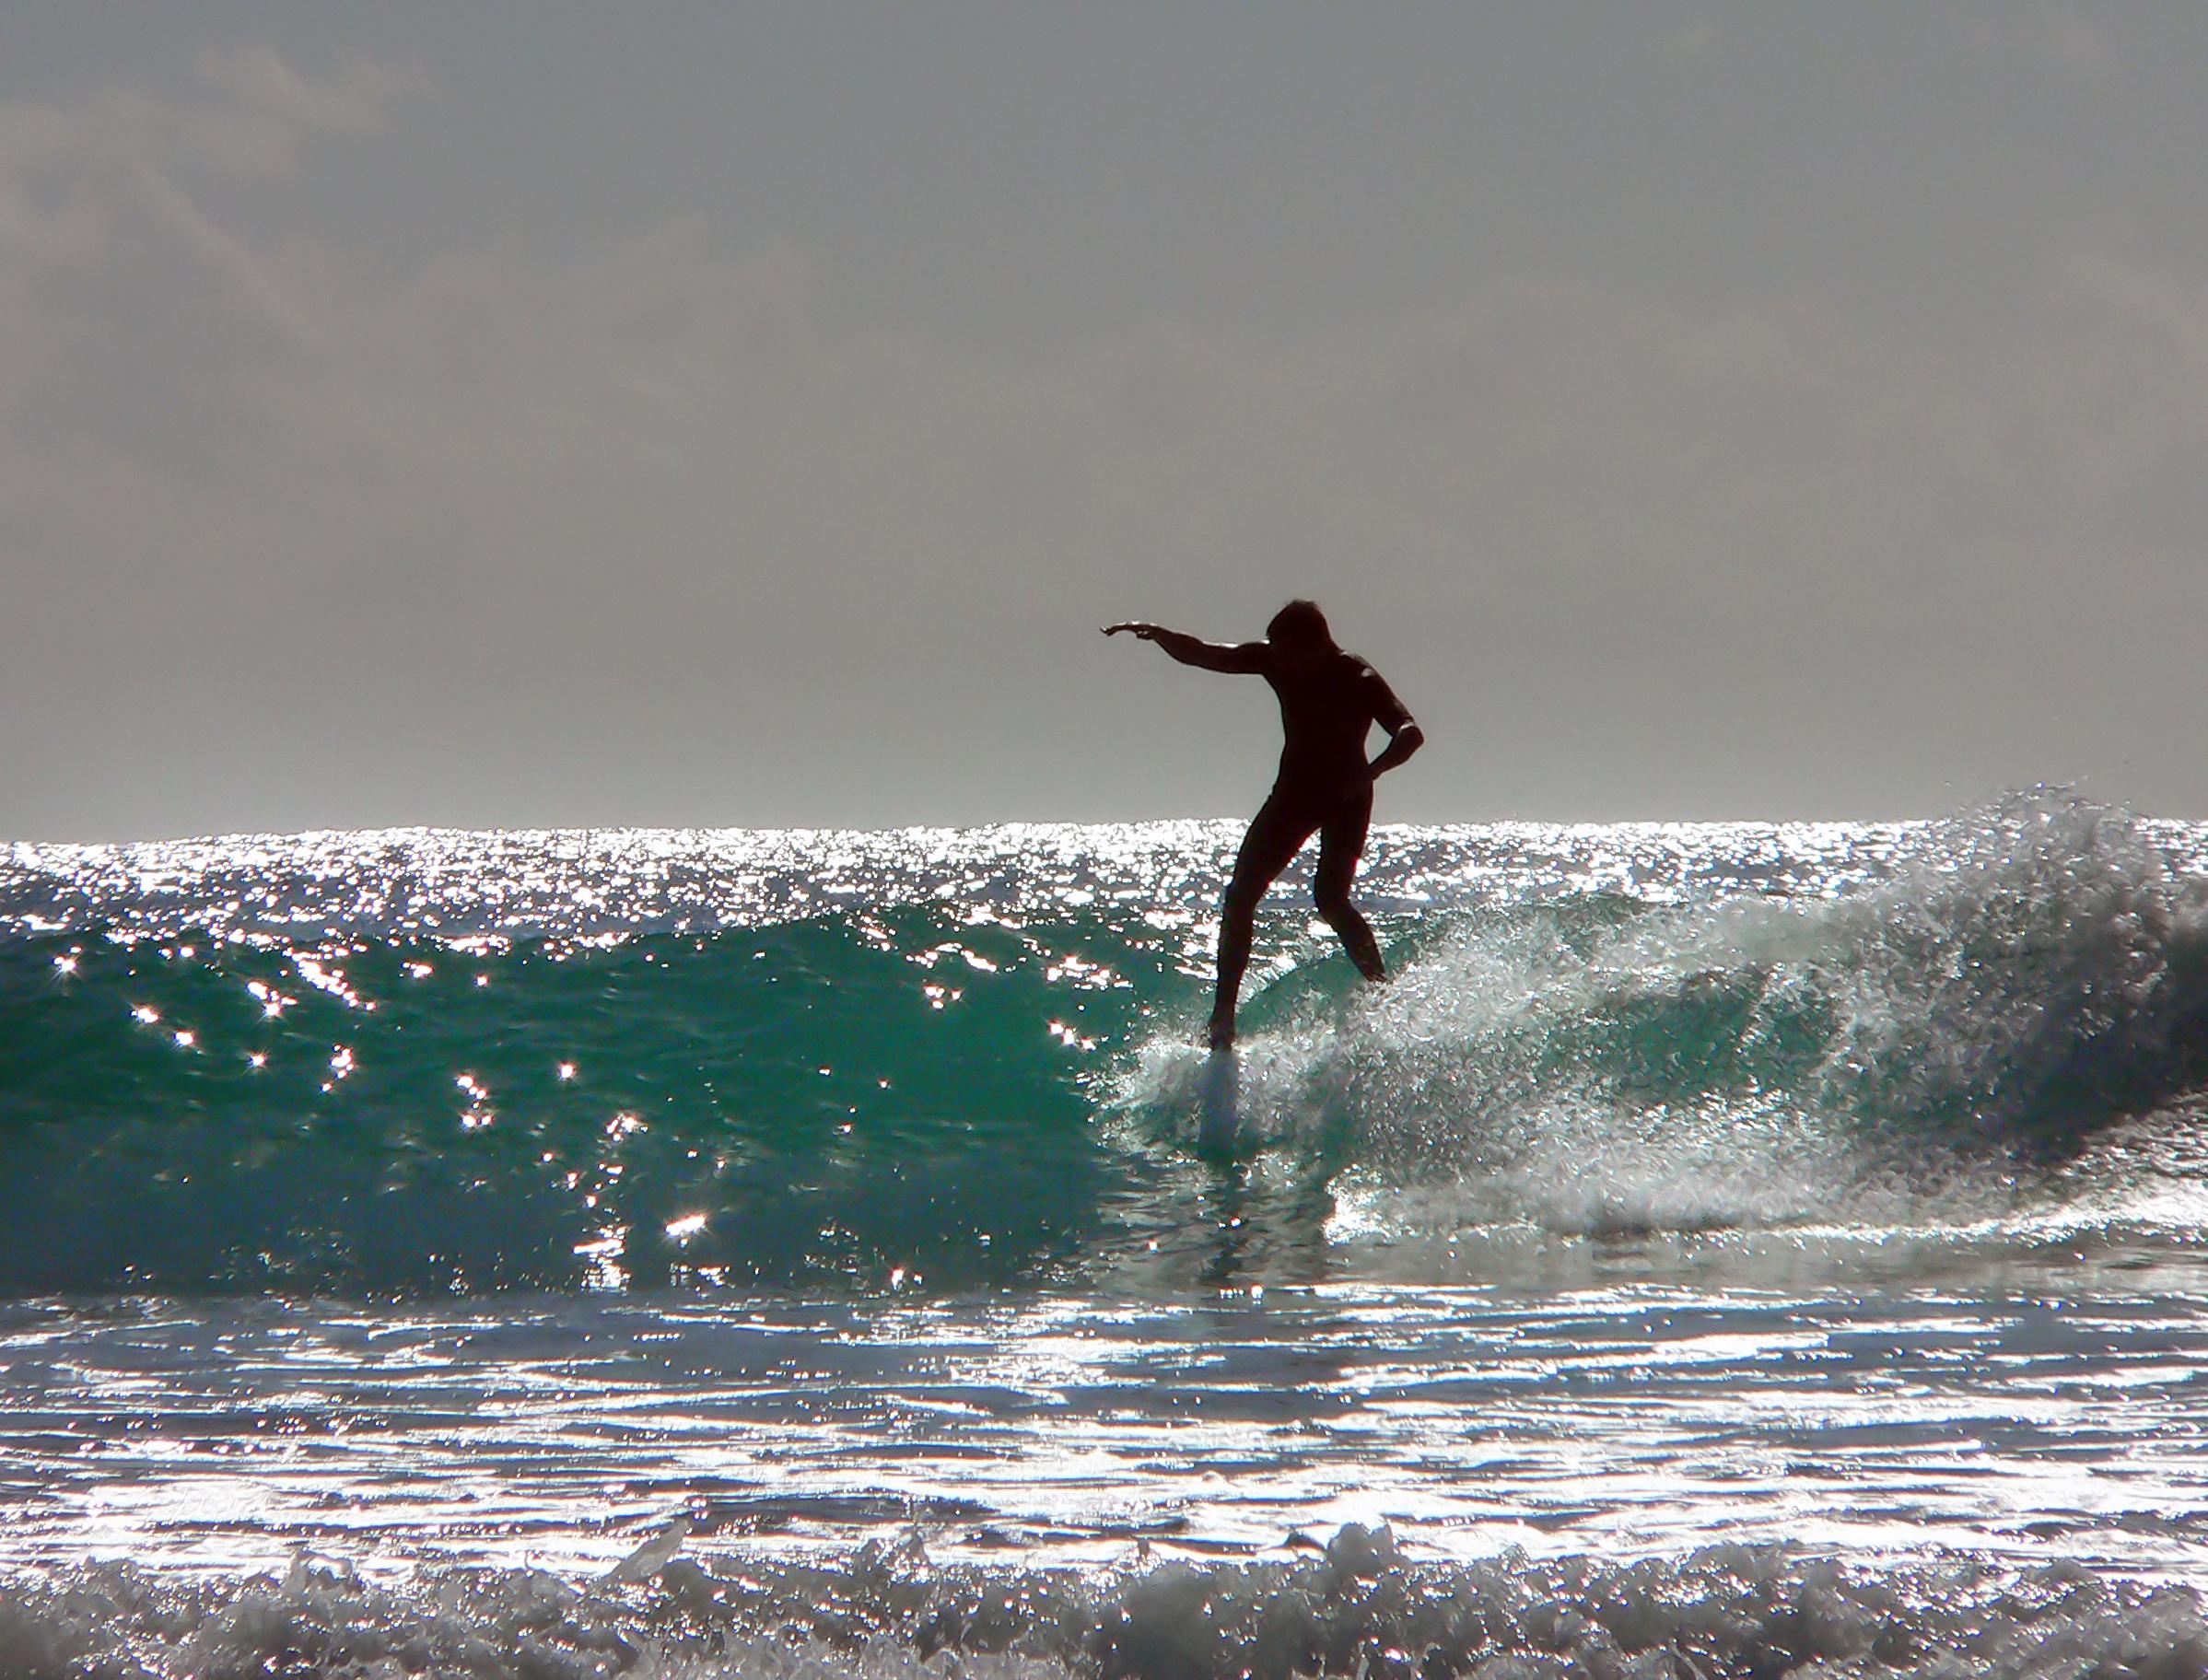
beach, sea, coast, ocean, wave, wind, surf, surfing, surfboard, extreme sport, body of water, australia, great, sports, beaches, bridgecamera, seacliffs, skimboarding, water sport, wind wave, boardsport, surfing equipment and supplies, surface water sports, individual sports